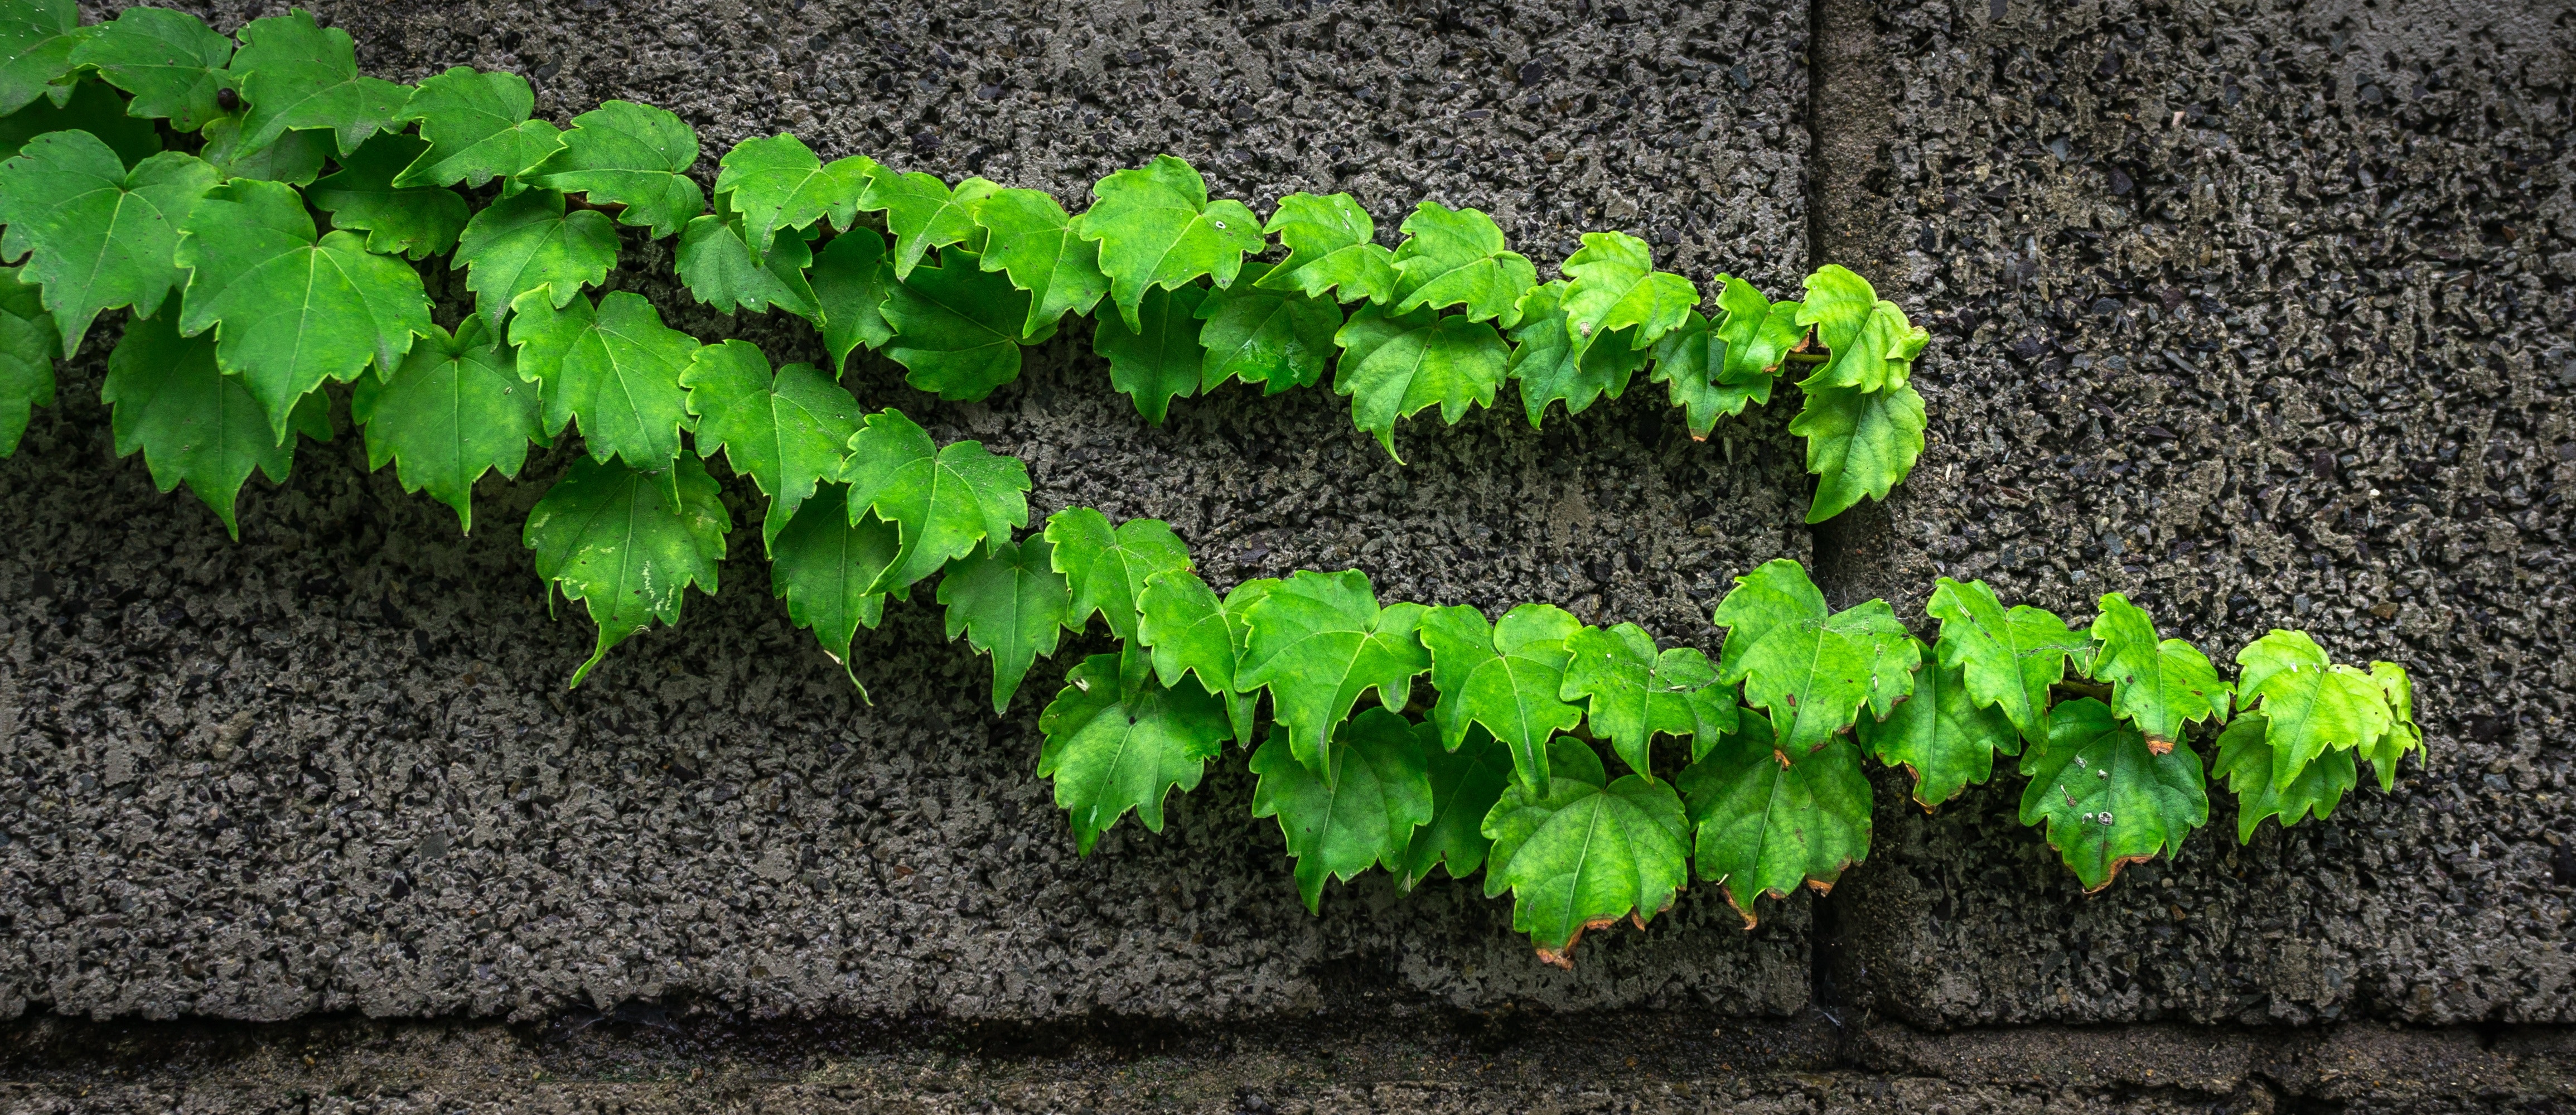
leaf, green, plant, flower, leaf vegetable, vegetable, herb, soil, flowering plant, vascular plant, ivy, annual plant, parsley